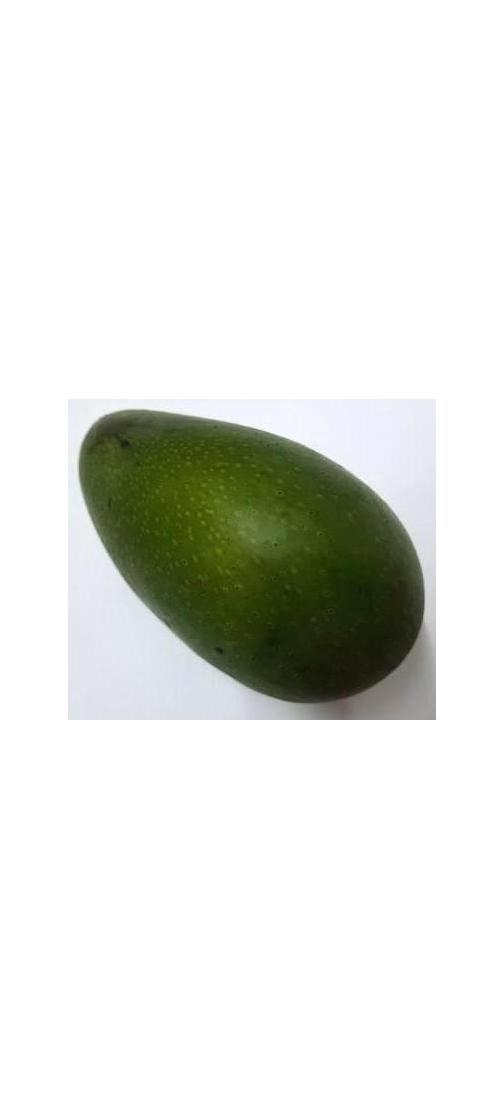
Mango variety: Ashshina Zhinuk